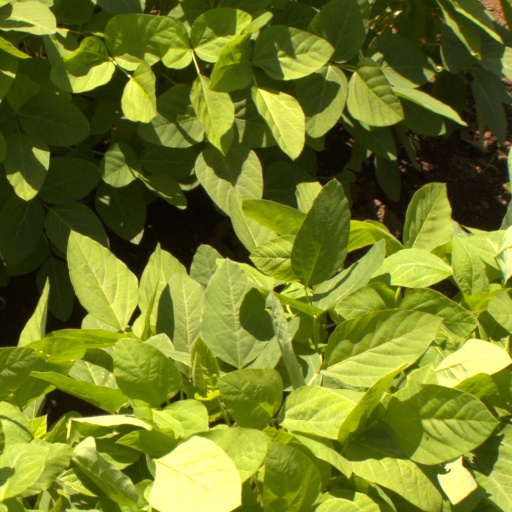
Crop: soybean